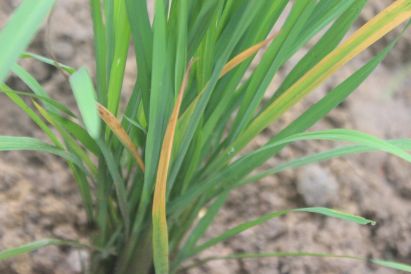
Disease: Tungro